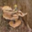
Label: mushroom